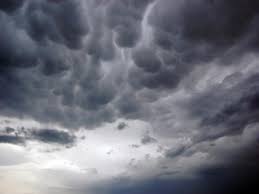
Weather: cloudy or overcast